Esther Eillam

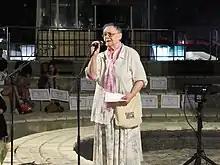
Esther Eillam at a memorial service and protest following the suicide of a sex worker (Tel Aviv, August 18, 2016)

Eillam was one of the "founding mothers" of feminism in Israel. In 1972, she founded the first feminist group in Tel Aviv, The Women's Liberation Group, which after three years became the nonprofit organization, "The Feminist Movement in Israel". She served as the chairperson of the organization until 1992. Her activities in the organization included creating and leading consciousness raising groups, leading educational initiatives, and PR. In addition, Eillam wrote and edited the group's newsletter, and represented the group as spokeswoman in the media and vis-a-vis other organizations and communities. She divided her time between educational work - which included lectures and training of high school and college students - and working to expand the feminist discourse and placing it on the public agenda. Among the political projects that Eillam led were campaigns to amend the abortion laws and the adoption of the Basic Law on Equal Rights for Women.